6th Brigade (Australia)

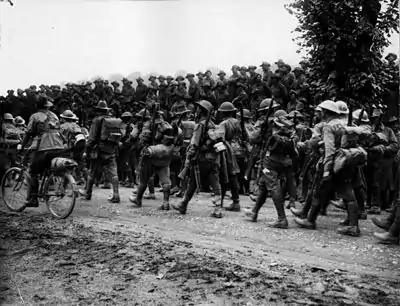
Australian soldiers from the 6th Brigade marching in the Battle of the Somme

In 1920, following the re-organisation of the Citizens Military Force (CMF), the 6th Brigade became part of the 4th Infantry Division, encompassing units drawn from Victoria and South Australia. It was headquartered in Melbourne at this time. In 1928, it became part of the 3rd Military District and was re-organised to include the 7th, 8th, 21st and 38th Battalions.